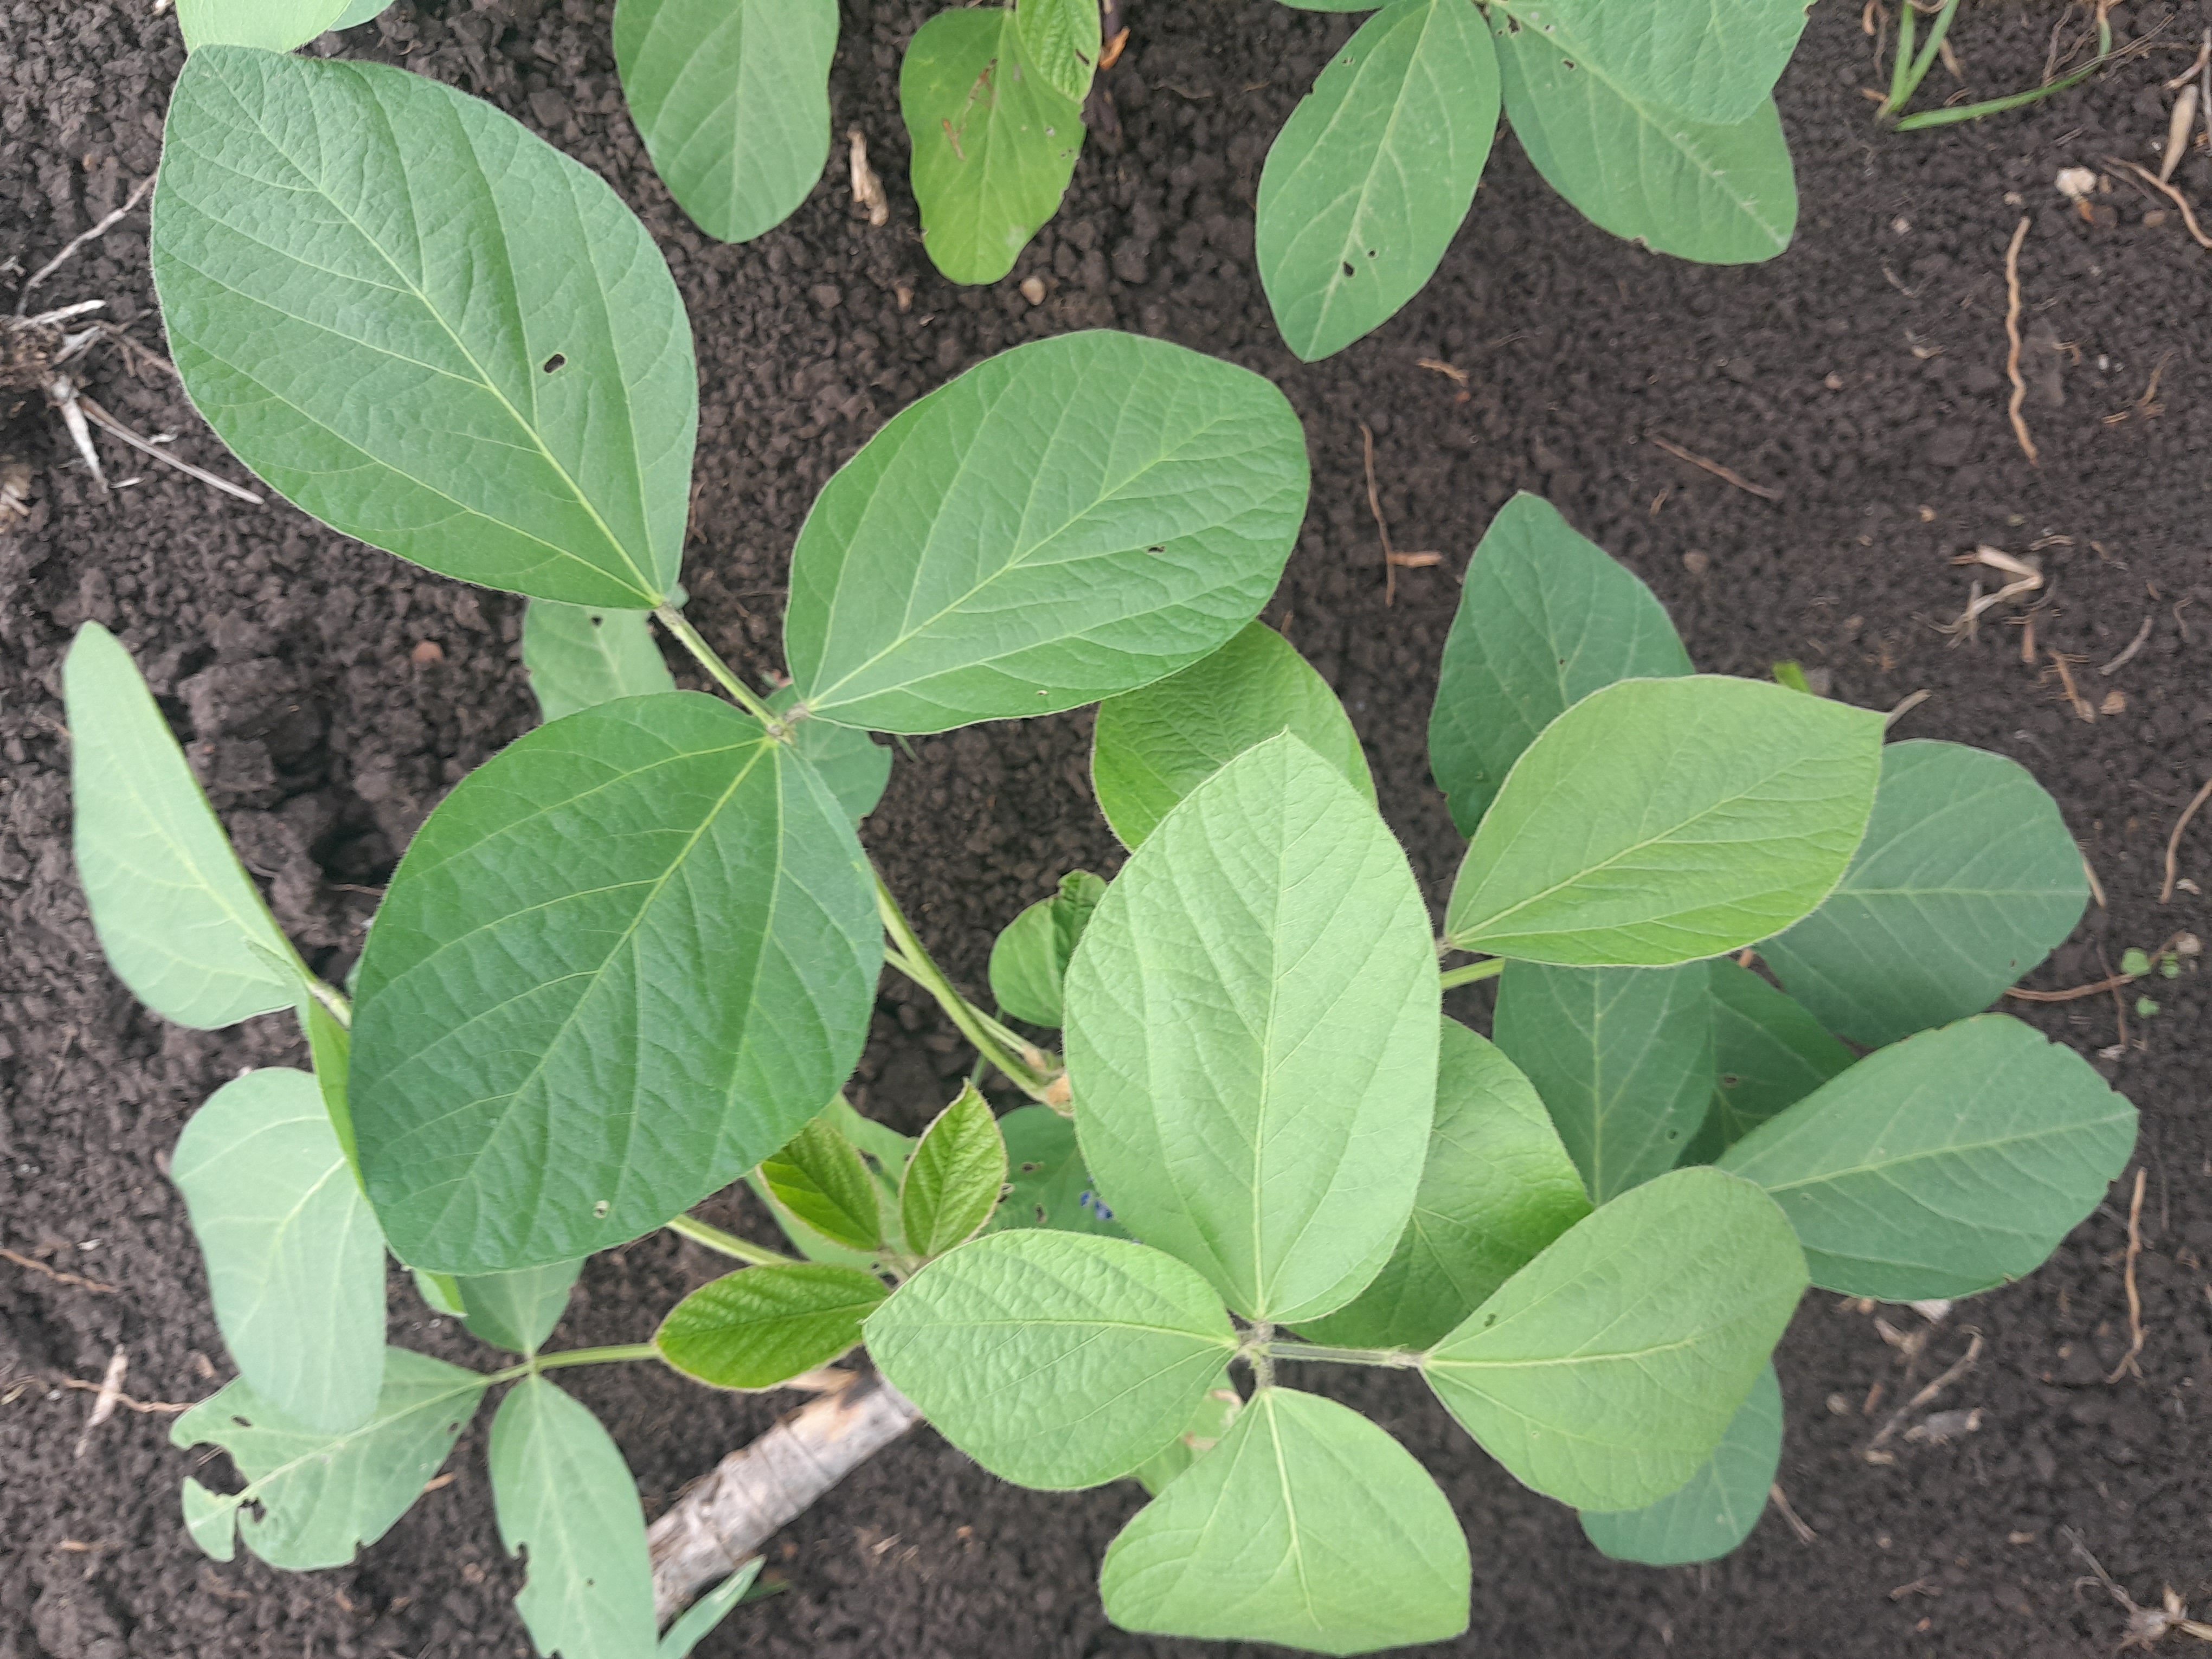
Label: Healthy